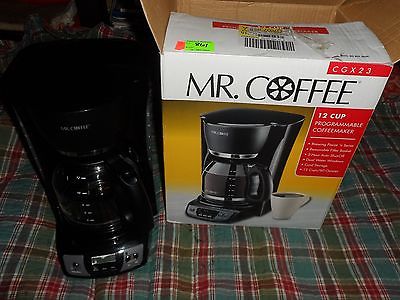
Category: coffee maker